Queen's Hall, Edinburgh

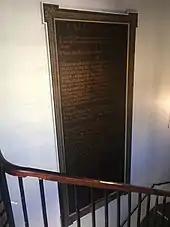
One of the 18th-century boards in the hall's vestibule, moved from Buccleuch Parish Church in 1950

The auditorium is separated from the street by a round vestibule flanked by stair-halls. The auditorium itself is D-shaped and centers on the flat west wall, which includes two tall round-headed windows. Cast iron pillars with acanthus leaf capitals support a U-shaped gallery with round-headed windows above and segmental arched windows below. The flat ceiling incorporates a design of circles and foliaged roses in plaster. The auditorium is 31.1 m (102 ft) long by 22.3 m (73 ft) wide.